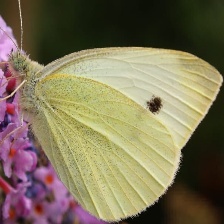
Species: CABBAGE WHITE
Butterfly family (ImageNet category): cabbage_butterfly